USS Proteus (AS-19)

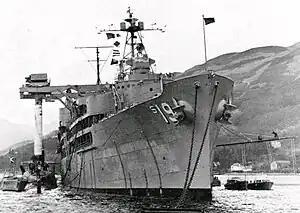
Transfer of a Polaris missile between "Proteus" and at Holy Loch, Scotland, in 1961.

In 1980, her overhaul ended, "Proteus" returned to Guam via a port call in Mazatlán, Mexico. Once again, she relieved the USS "Hunley" and resumed duties as the Guam home-ported submarine tender. The ensuing year saw Proteus conduct the last Pacific SSBN refits under the aegis of Submarine Squadron 15. Following, the standing down of Submarine Squadron 15 on 30 September 1981, "Proteus" was placed under the command of Submarine Group 7 with additional duty as Submarine Group 7 Rep Guam. The missile magazine was deactivated, various modifications were made to the ship, and the Marine Detachment departed. On 21 October 1981, the Proteus was awarded the Battle "E" Efficiency. In November 1981, "Proteus" departed Guam on a six-month deployment to Diego Garcia in the Indian Ocean. 22 December 1981, "Proteus" crossed the equator and received Neptunis Rex and Davy Jones aboard for Shellback ceremonies. Although a submarine tender, while at Diego Garcia, "Proteus" worked on any ship needing assistance. In March 1982, still in Diego Garcia, "Proteus" provided repair assistance to who tied up to "Proteus's" port side. After leaving Diego Garcia, the "Sheffield" sailed to the Falkland Islands where she sank on 10 May 1982 after an Argentine air attack on 4 May 1982. "Proteus" returned to Guam in May 1982, after port calls in Fremantle, Australia and Subic Bay, RP and with a second crossing of the Equator. In the fall of 1983, "Proteus" once again visited Subic Bay, RP, along with a November stop in Hong Kong prior to returning to Guam on 9 December 1983. Another Indian Ocean deployment to Diego Garcia followed from May to September 1984 with stops in Singapore and both Perth and Darwin, Australia as well as a third crossing of the Equator.